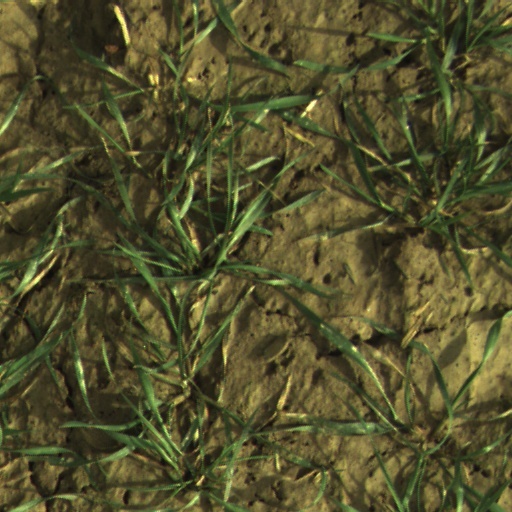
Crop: wheat